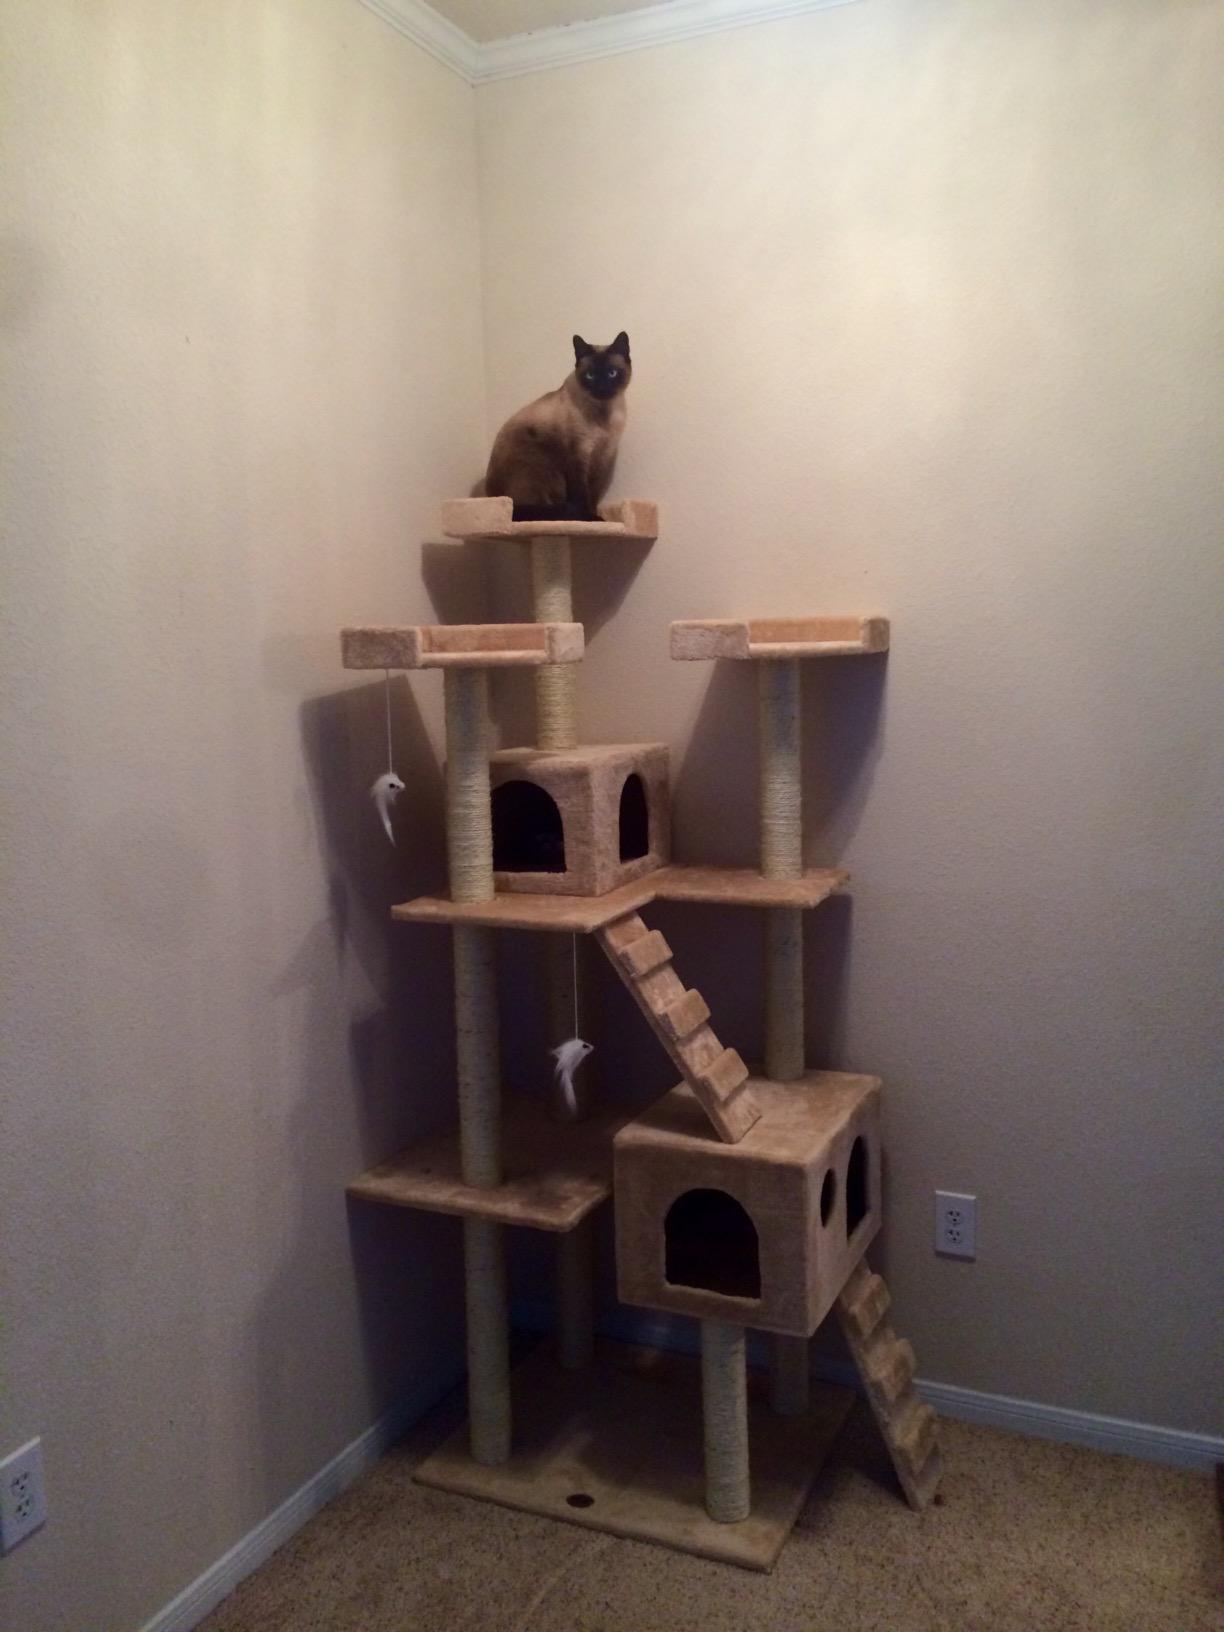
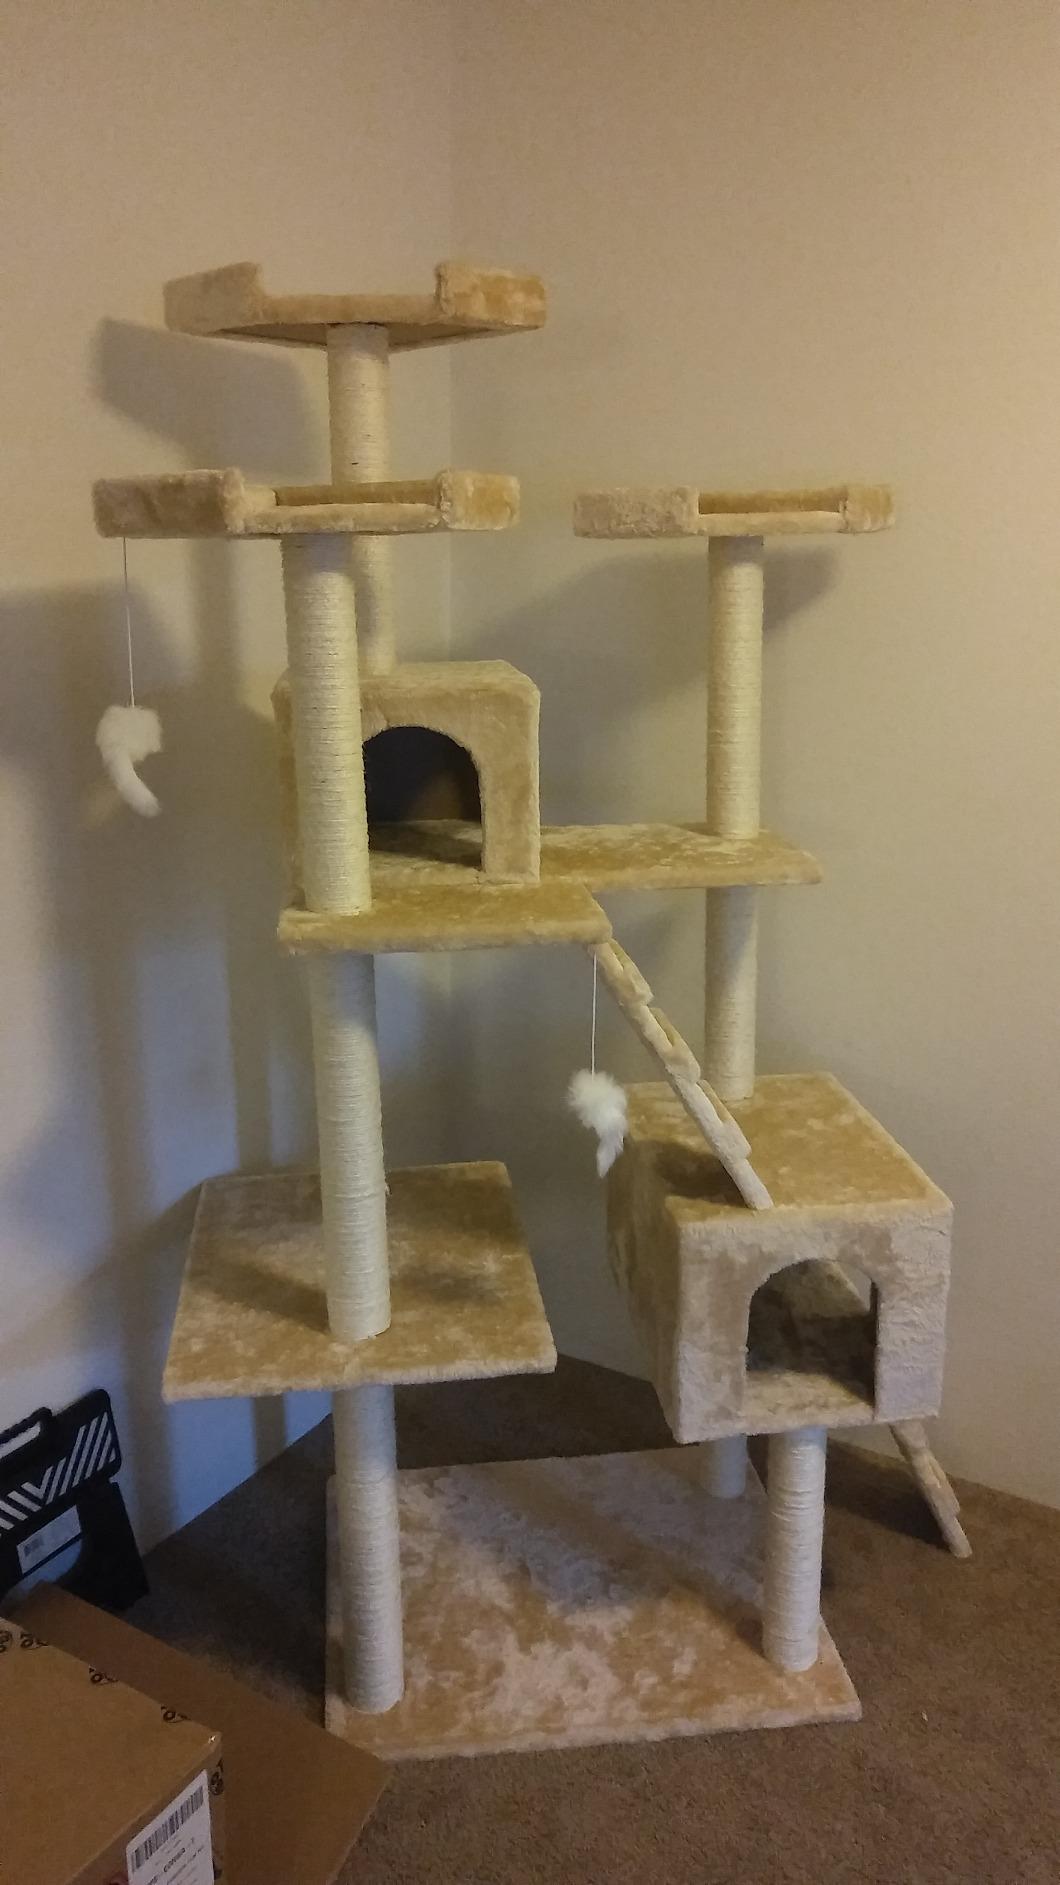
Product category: items_cat tree
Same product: yes